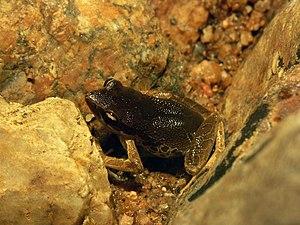
Cardioglossa leucomystax est une espèce d'amphibiens de la famille des Arthroleptidae.